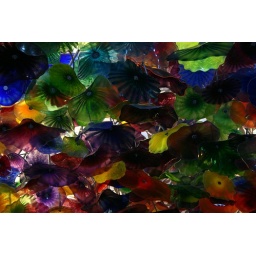
A glass display hanging from the ceiling outside of the flower conservatory in the Bellagio.